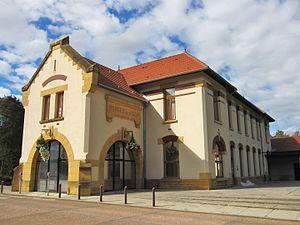
Jœuf est une commune française située dans le département de Meurthe-et-Moselle, en région Grand Est. C'est l'une des trois villes-centres de l'unité urbaine de Jœuf.